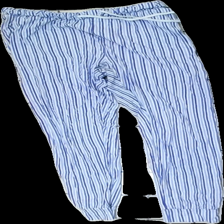
View: front
Type: Pajamas
Category: Unisex
Brand: Cubus
Colors: Blue, White
Material: 100% cotton
Pattern: Striped
Cut: Regular
Size: S
Season: All
Stains: Minor
Price range: <50
Recommended usage: Export